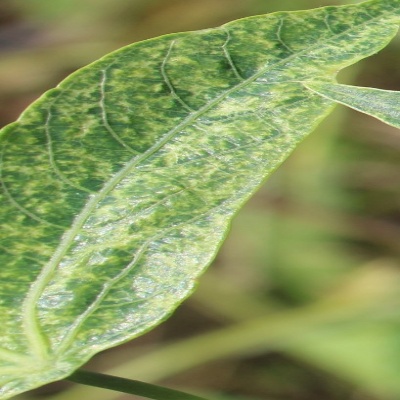
Crop: Cassava
Condition: green mite